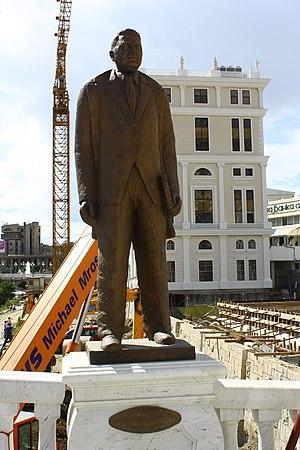
Le Pont de l'Art est un pont piétonnier situé sur le fleuve Vardar, dans le centre de Skopje, la capitale de la Macédoine du Nord. Le pont comporte de nombreuses statues de nombreux artistes et musiciens macédoniens. Il a été construit dans le cadre du grand projet Skopje 2014, avec un coût de construction estimé à 2,5 millions d'euros. Le pont comprend 29 sculptures, 14 de chaque côté et une au centre. Il mesure 83 mètres de longueur et 9 mètres de largeur, tandis que la partie centrale du pont fait 12 mètres de large.